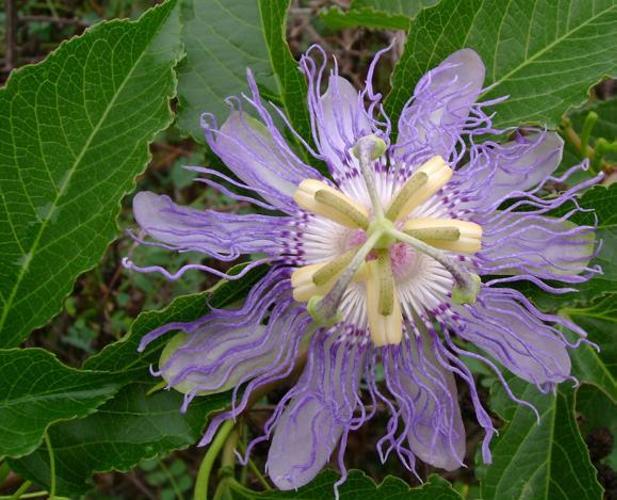
Label: passion flower